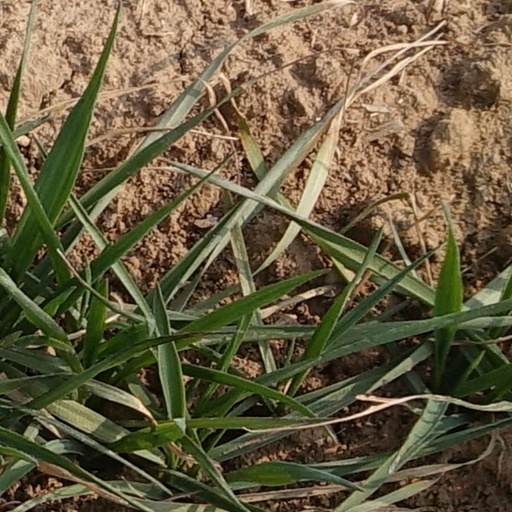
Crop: wheat